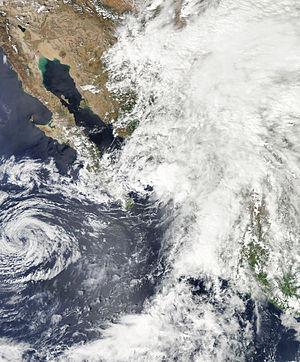
La saison cyclonique 2012 dans l'océan Pacifique nord-est est une saison des cyclones tropicaux débutant officiellement le 15 mai 2012 dans le Nord-Est de l'océan Pacifique, bien que la première tempête tropicale nommé Aletta se soit formée un jour plus tôt. La saison devait officiellement démarrer le 1ᵉʳ juin 2012 au nord du Pacifique, et la saison devrait officiellement se terminer le 30 novembre 2012.